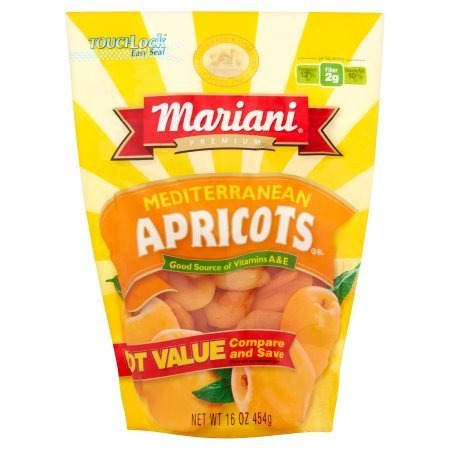
Item Name: Mariani, Mediterranean Apricots (Pack of 6)
Product Description: Delicately sweet in flavor, Mariani Mediterranean Apricots contain a bounty of nourishing benefits. Every serving of these tender treats is a good source of the antioxidants vitamin A and E as well as potassium-a mineral known to promote good bone health. Live well and enjoy.
Value: 1.0
Unit: Count

Price: 64.43